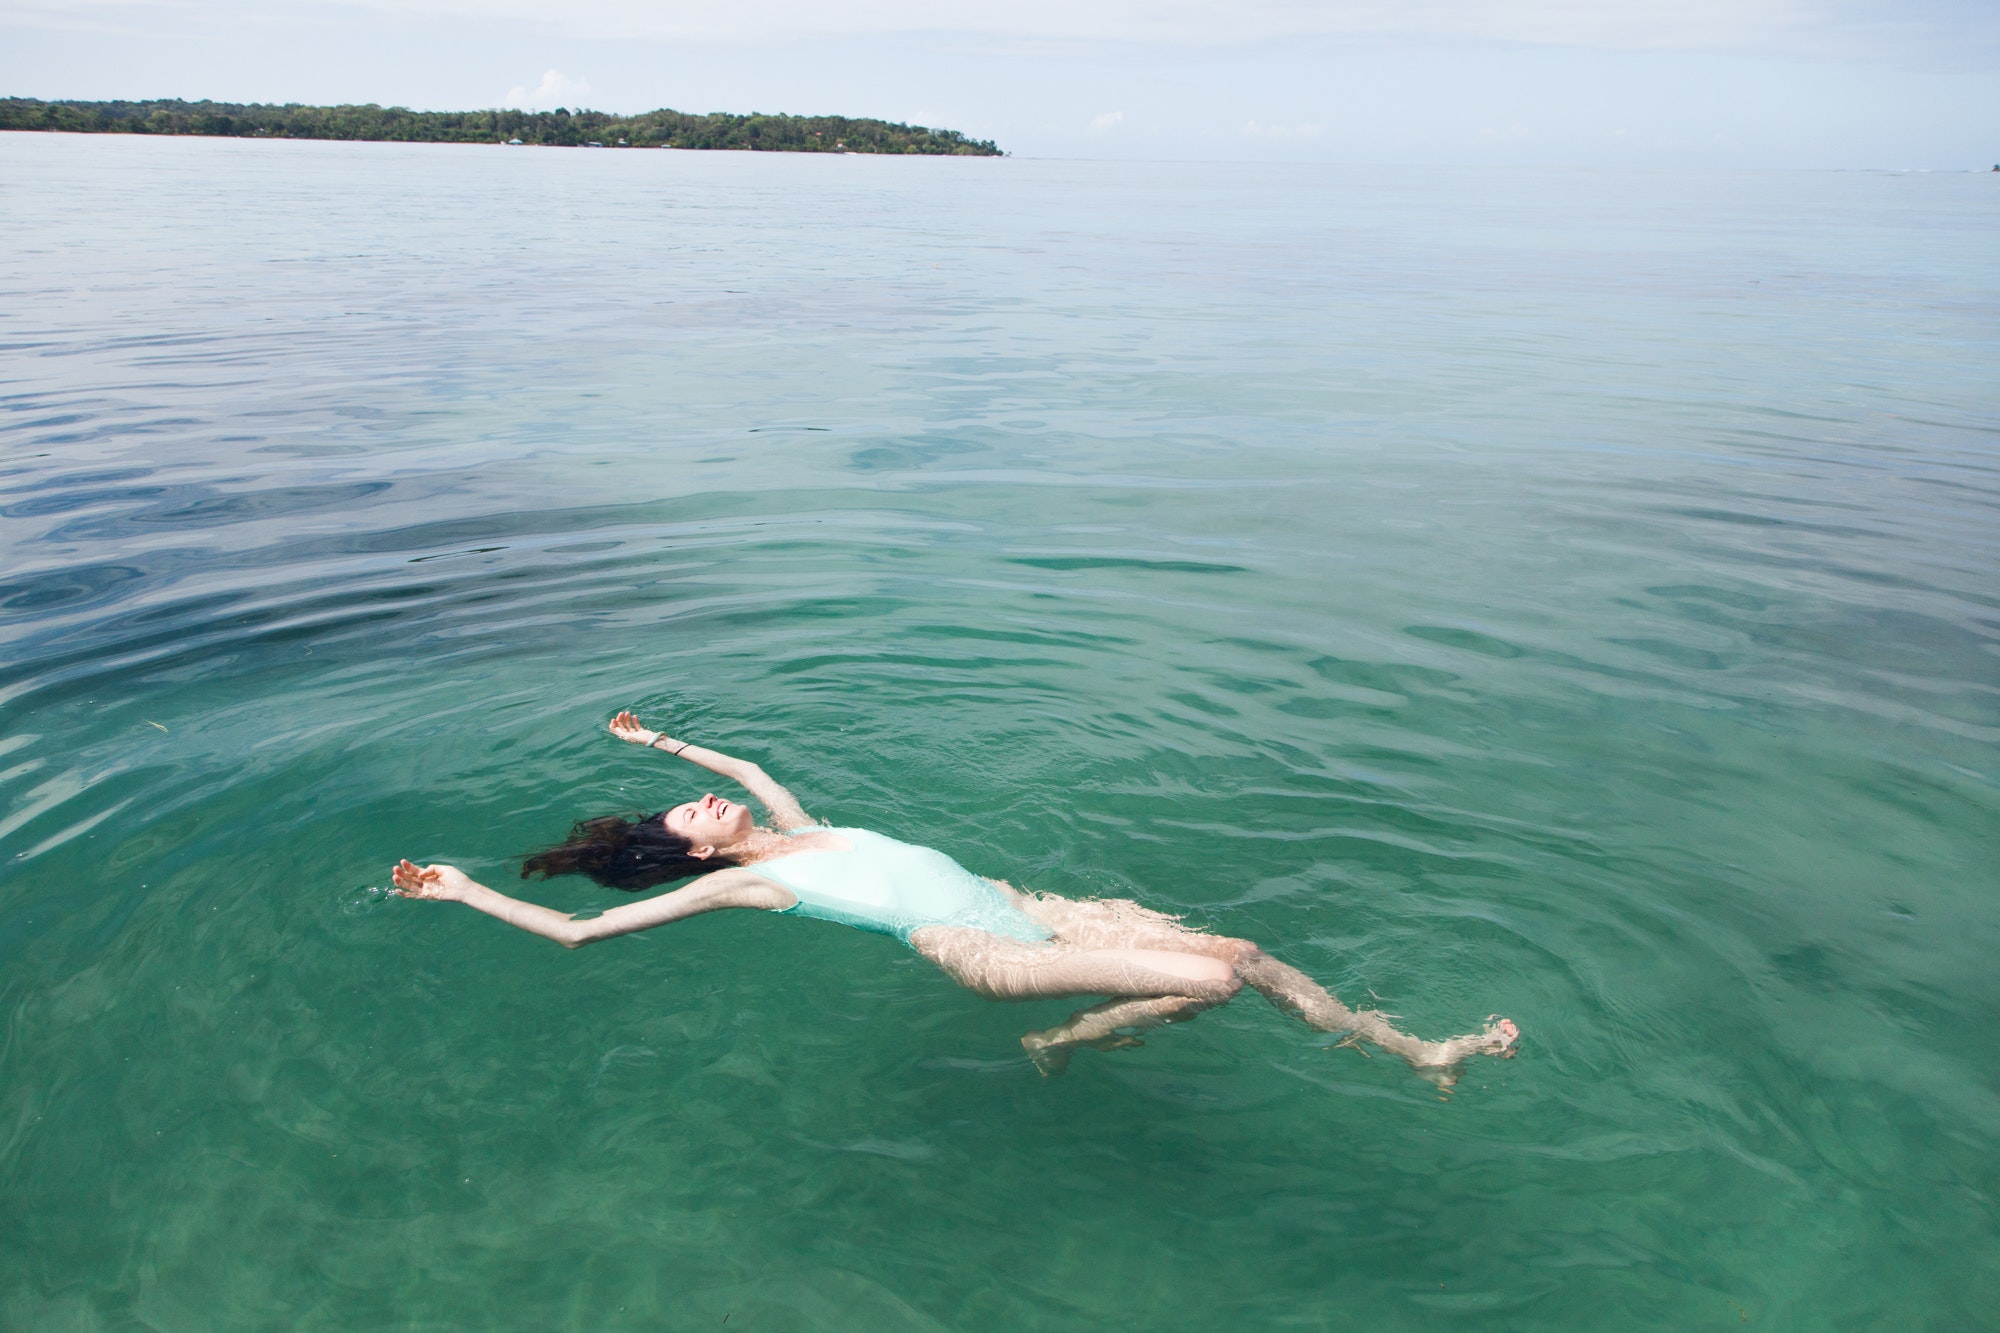
water, sea, open water swimming, swimming, ocean, diving, recreation, Flip acrobatic, snorkeling, fun, vacation, coastal and oceanic landforms, leisure